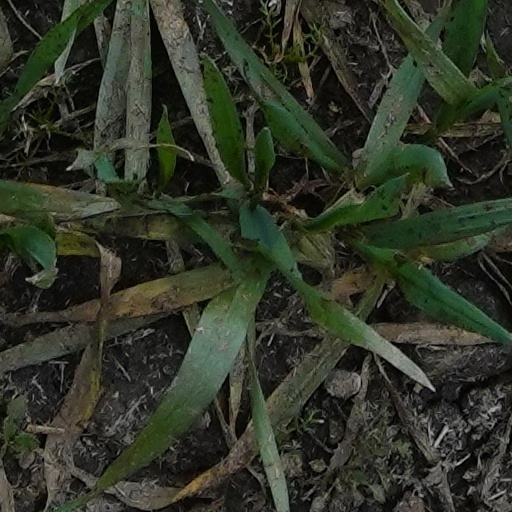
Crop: wheat